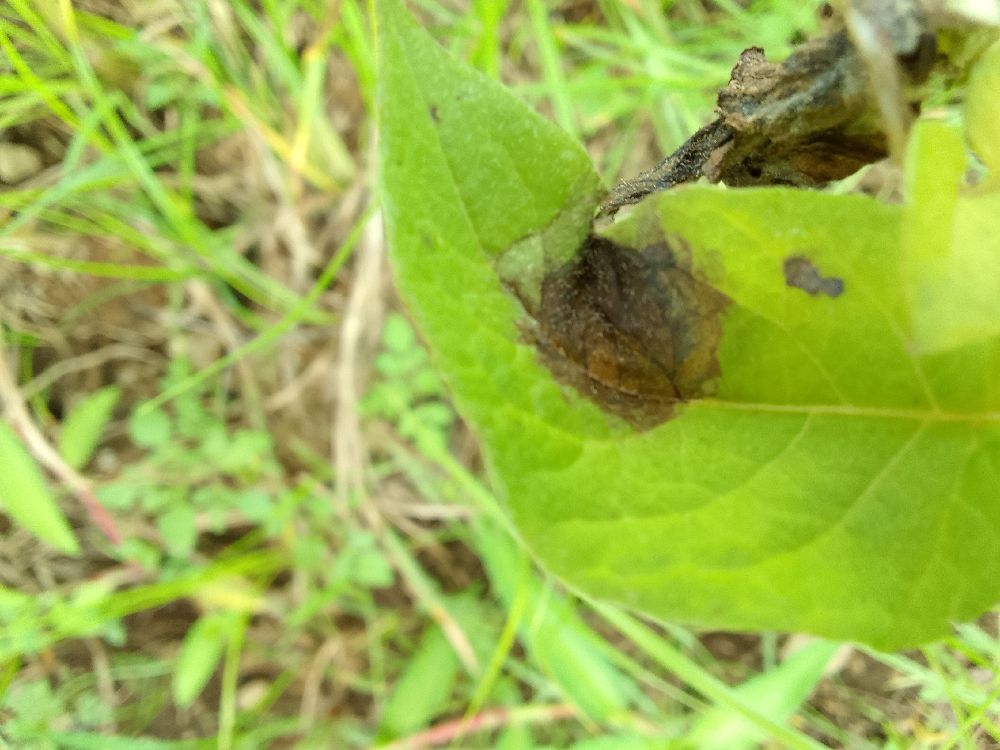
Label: Late blight